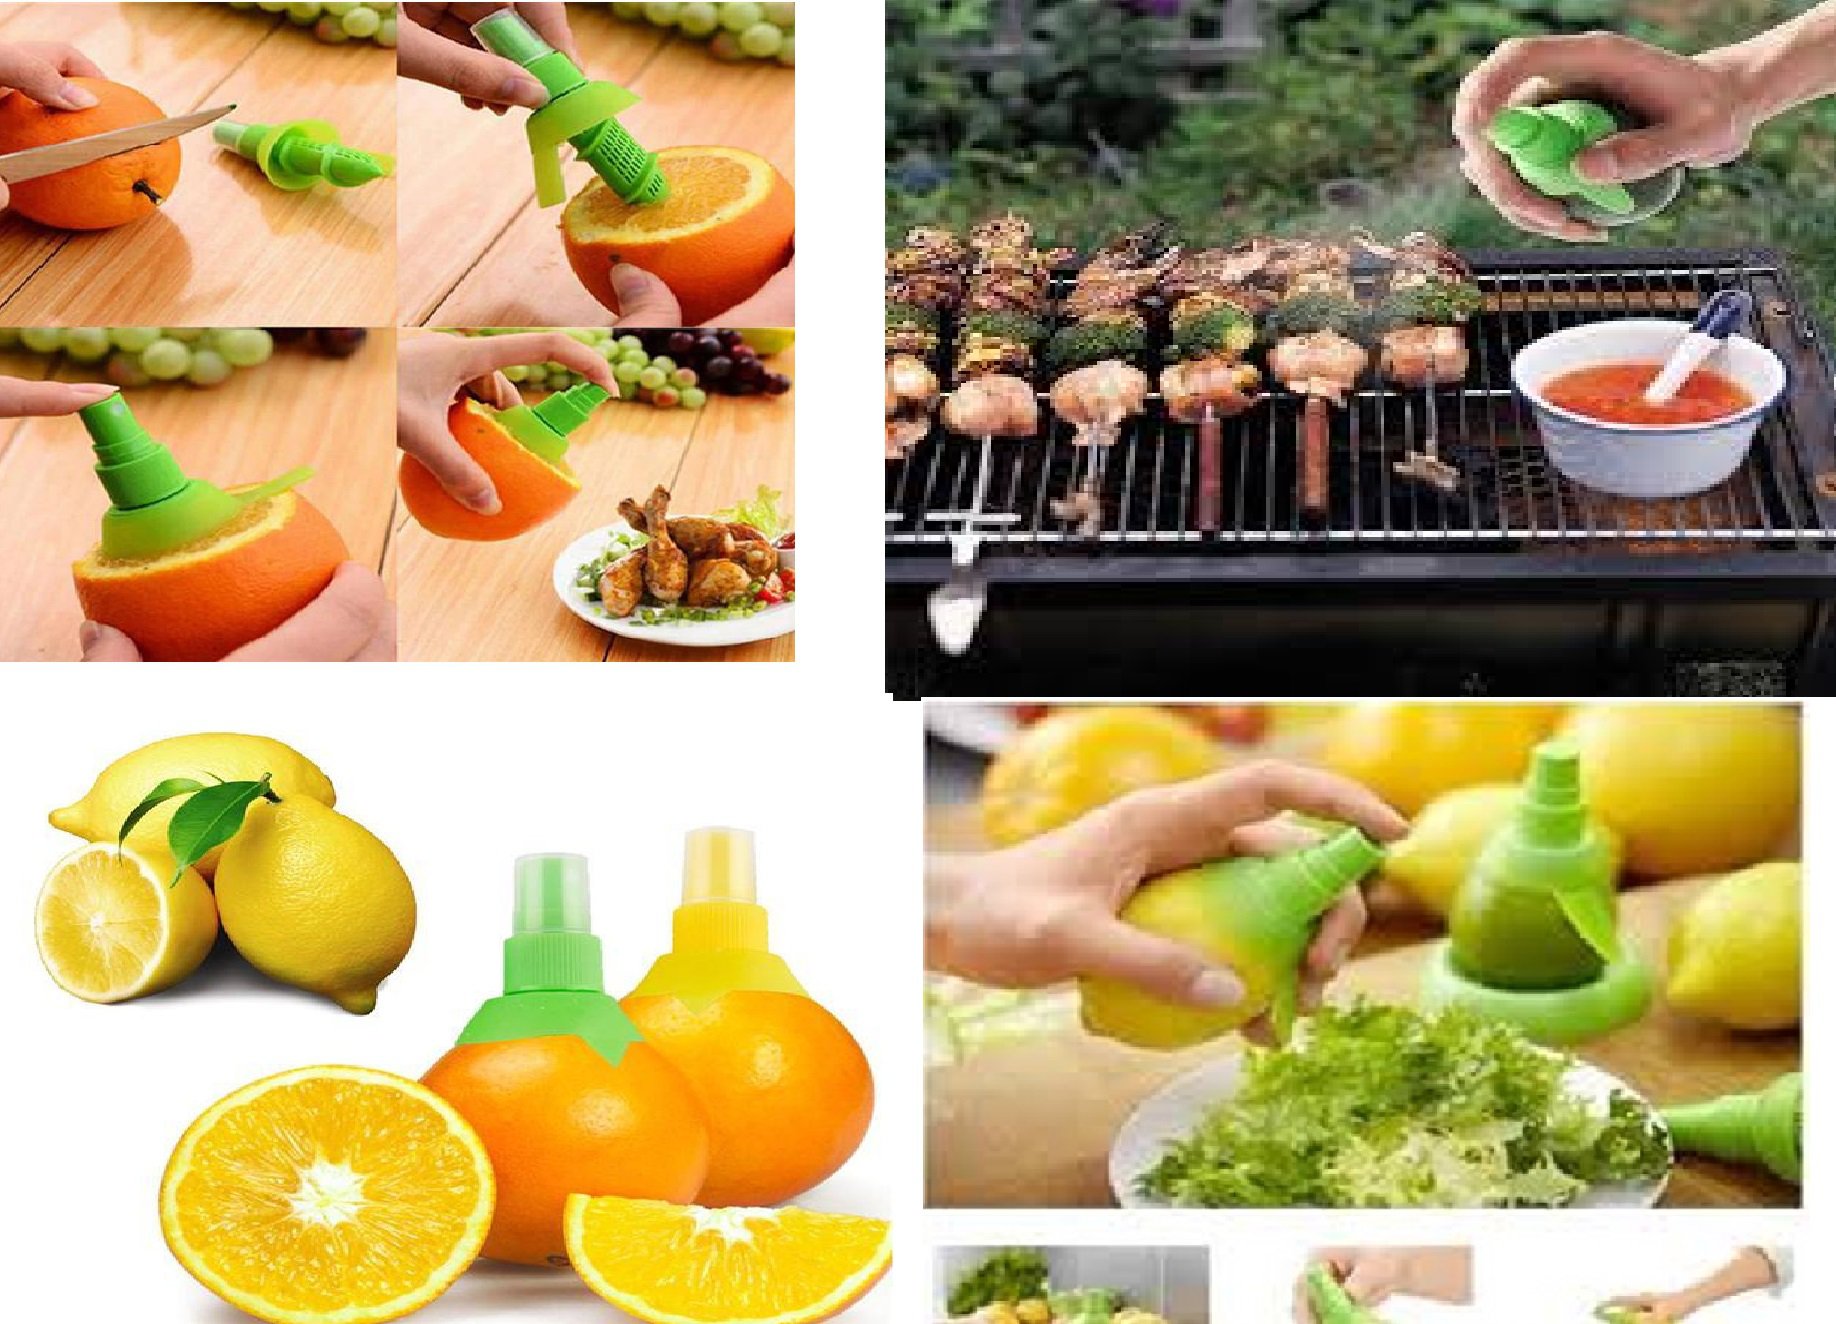
Label: Orange